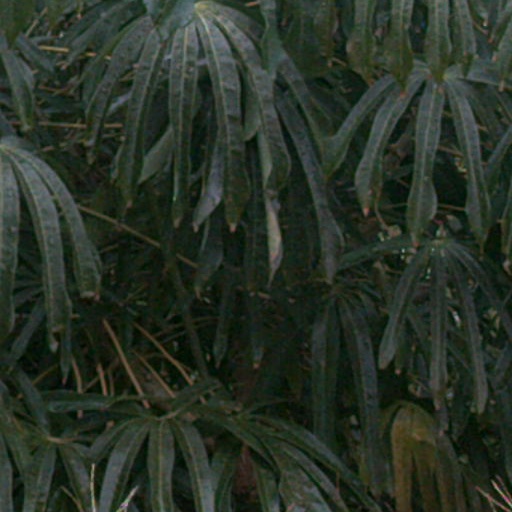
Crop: cassava